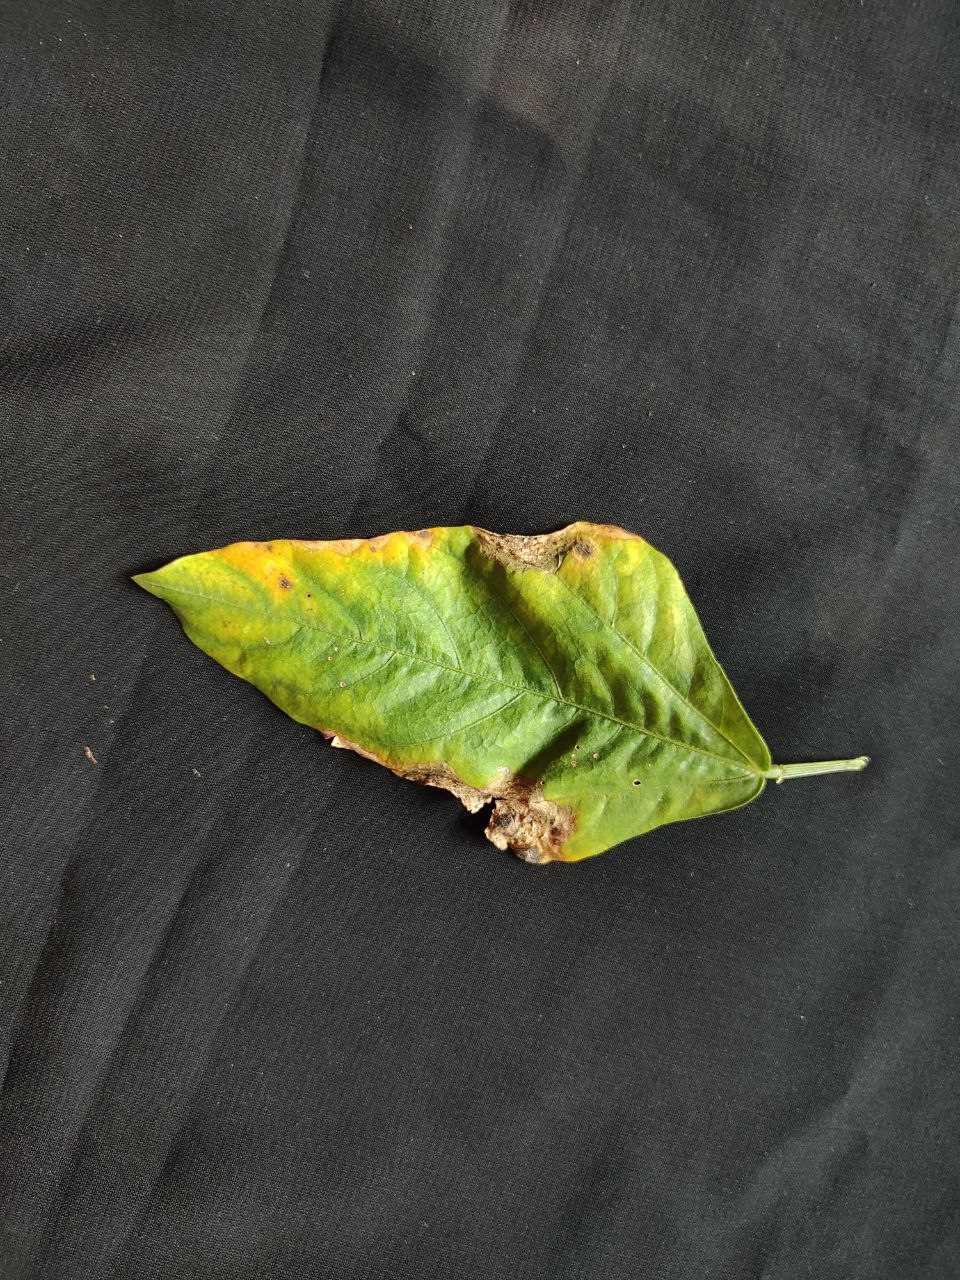
Crop: cowpea
Leaf condition: Bacterial wilt